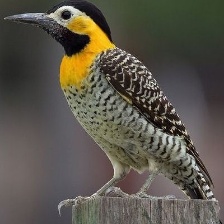
Species: CAMPO FLICKER
Scientific name: COLAPTES CAMPESTRIS